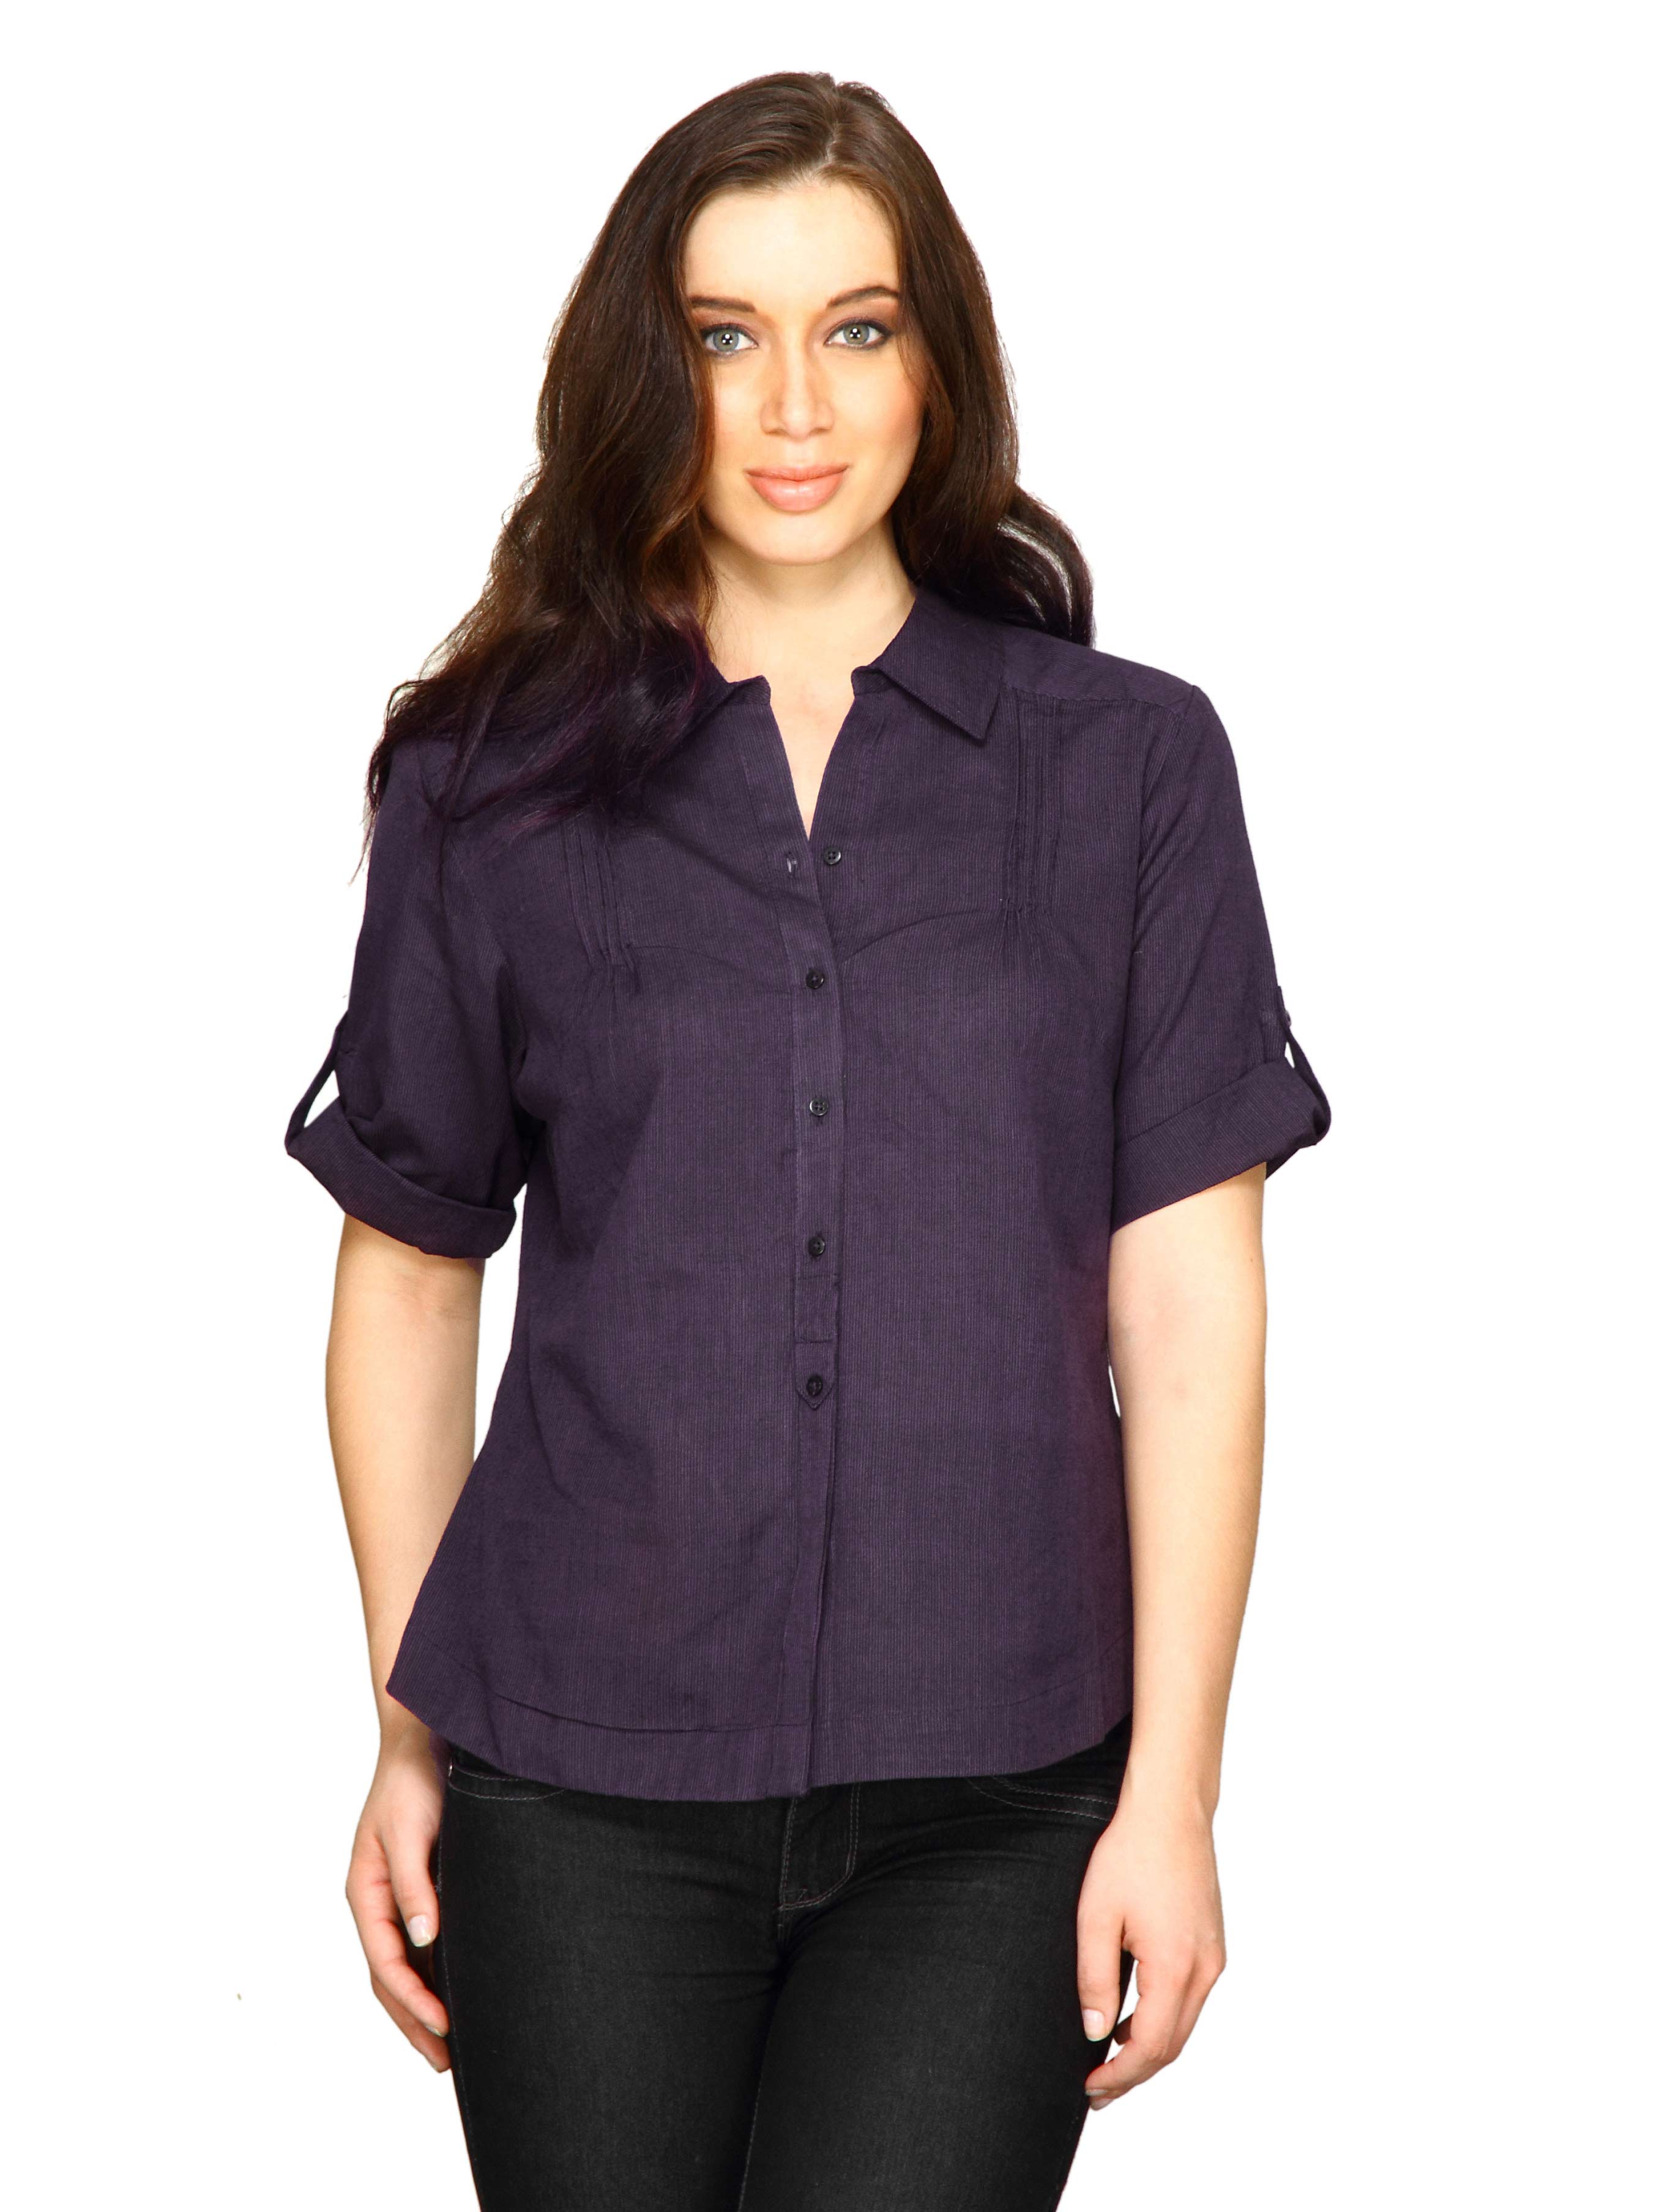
Scullers For Her Women Wow Woven Purple Shirts
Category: Apparel / Topwear / Shirts
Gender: Women
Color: Purple
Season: Fall 2011
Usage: Casual